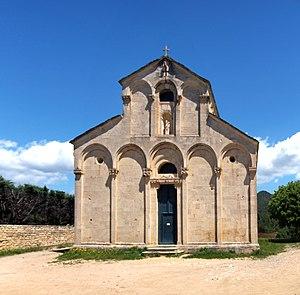
La Cathédrale de Nebbio située à Saint-Florent dans le département de Haute-Corse a été le siège du diocèse de Nebbio jusqu'en 1789, date de sa suppression et de son rattachement au diocèse d'Ajaccio.